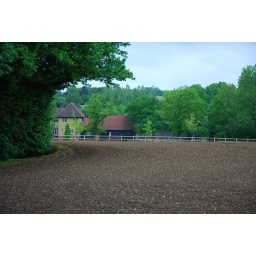
I thought the overhanging tree with the house in the background was interesting